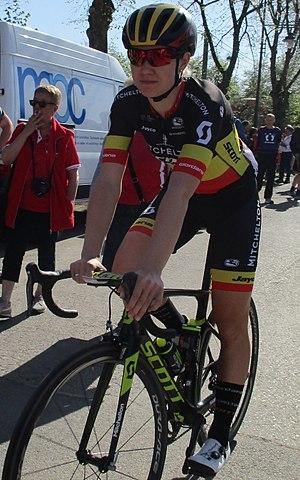
Jolien D'hoore, née le 14 mars 1990 à Gand, est une coureuse cycliste professionnelle belge. Elle a remporté de nombreux titres sur route et sur piste dans les catégories jeunes. Sur piste, elle remporte la médaille de bronze de l'omnium aux Jeux olympiques de 2016. Elle gagne avec Lotte Kopecky les premiers championnats d'Europe et les premiers championnats du monde de la course à l'américaine. Sur route, elle est championne de Belgique en 2012, 2014, 2015 et 2017. Vainqueur du Tour de Drenthe et de l' Open de Suède Vårgårda en 2015, ainsi que de La Madrid Challenge by La Vuelta en 2016 et 2017, c'est une des meilleures sprinteuses du peloton féminin actuel.
La Saison 2018 de l'équipe cycliste Mitchelton-Scott est la septième de la formation. L'équipe enregistre l'arrivée de la sprinteuse belge Jolien D'Hoore, vainqueur à douze reprises en 2017. Lucy Kennedy, une des révélations de 2017 avec sa victoire sur le Tour d'Ardèche est l'autre recrue. Au niveau des départs, Katrin Garfoot effectue une pause. Rachel Neylan et Georgia Baker quittent au l'équipe.